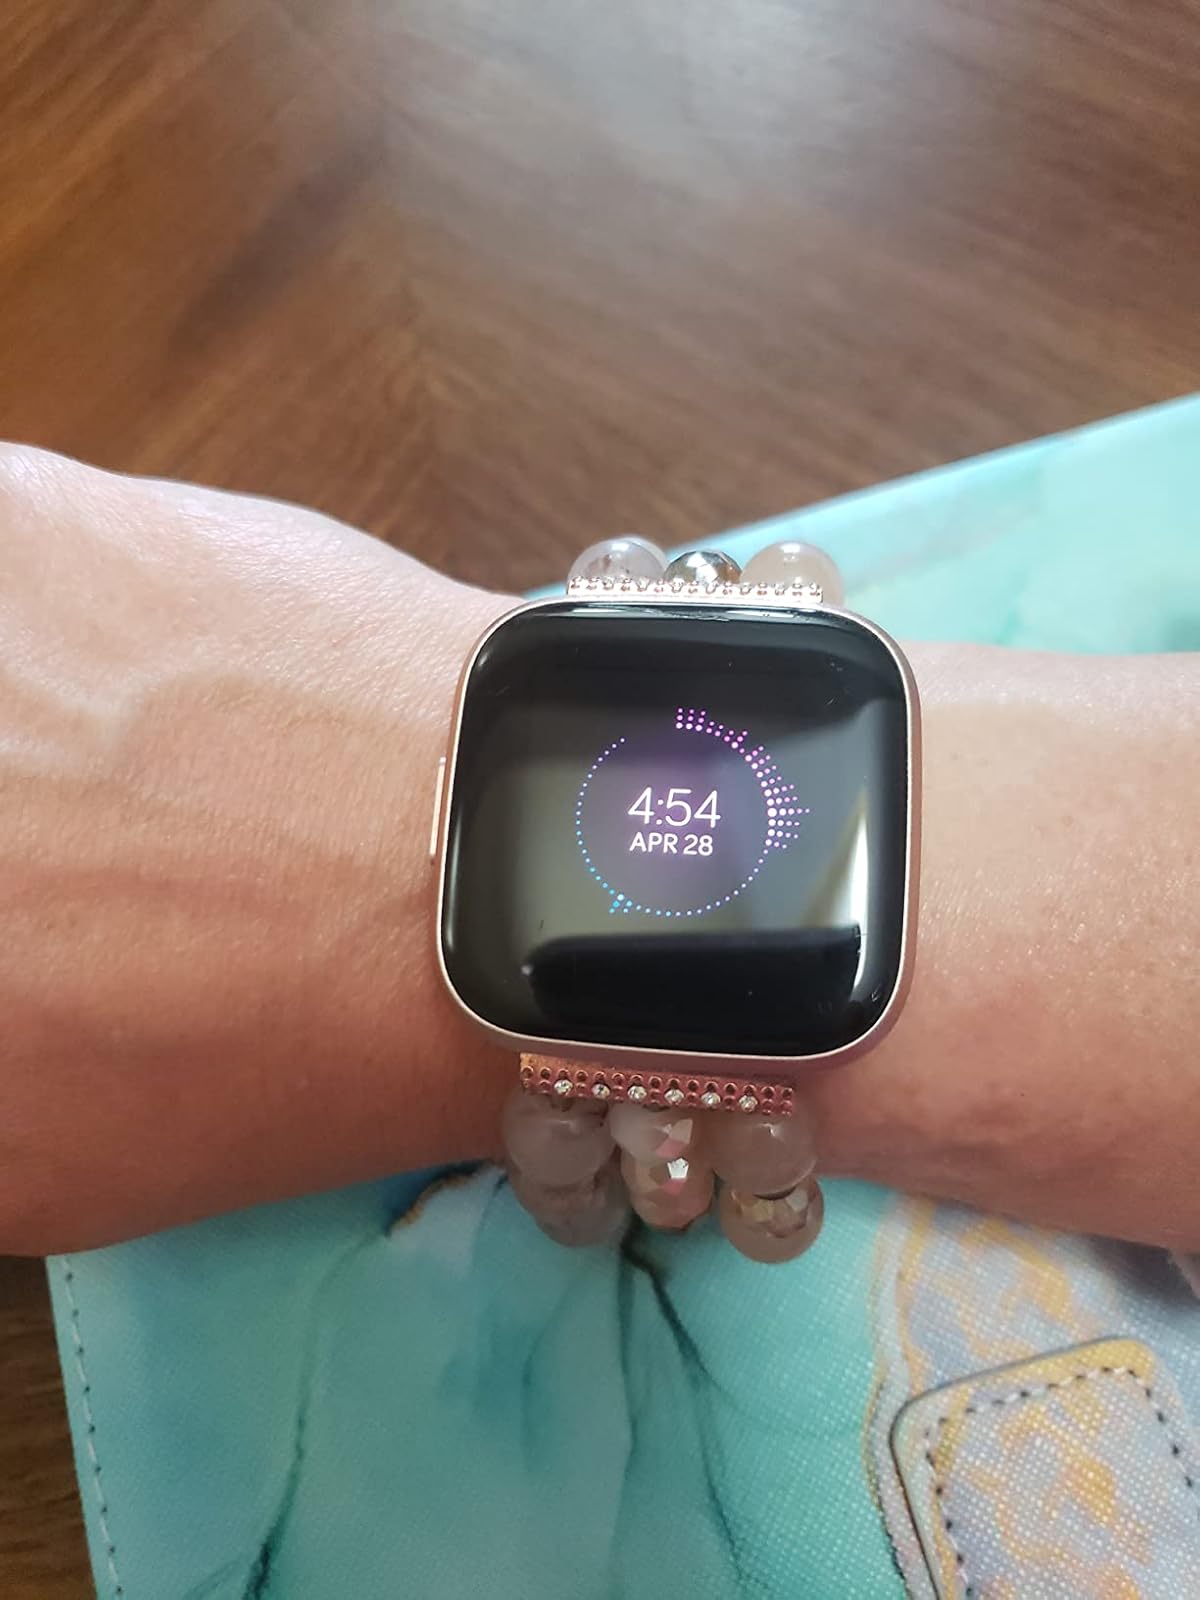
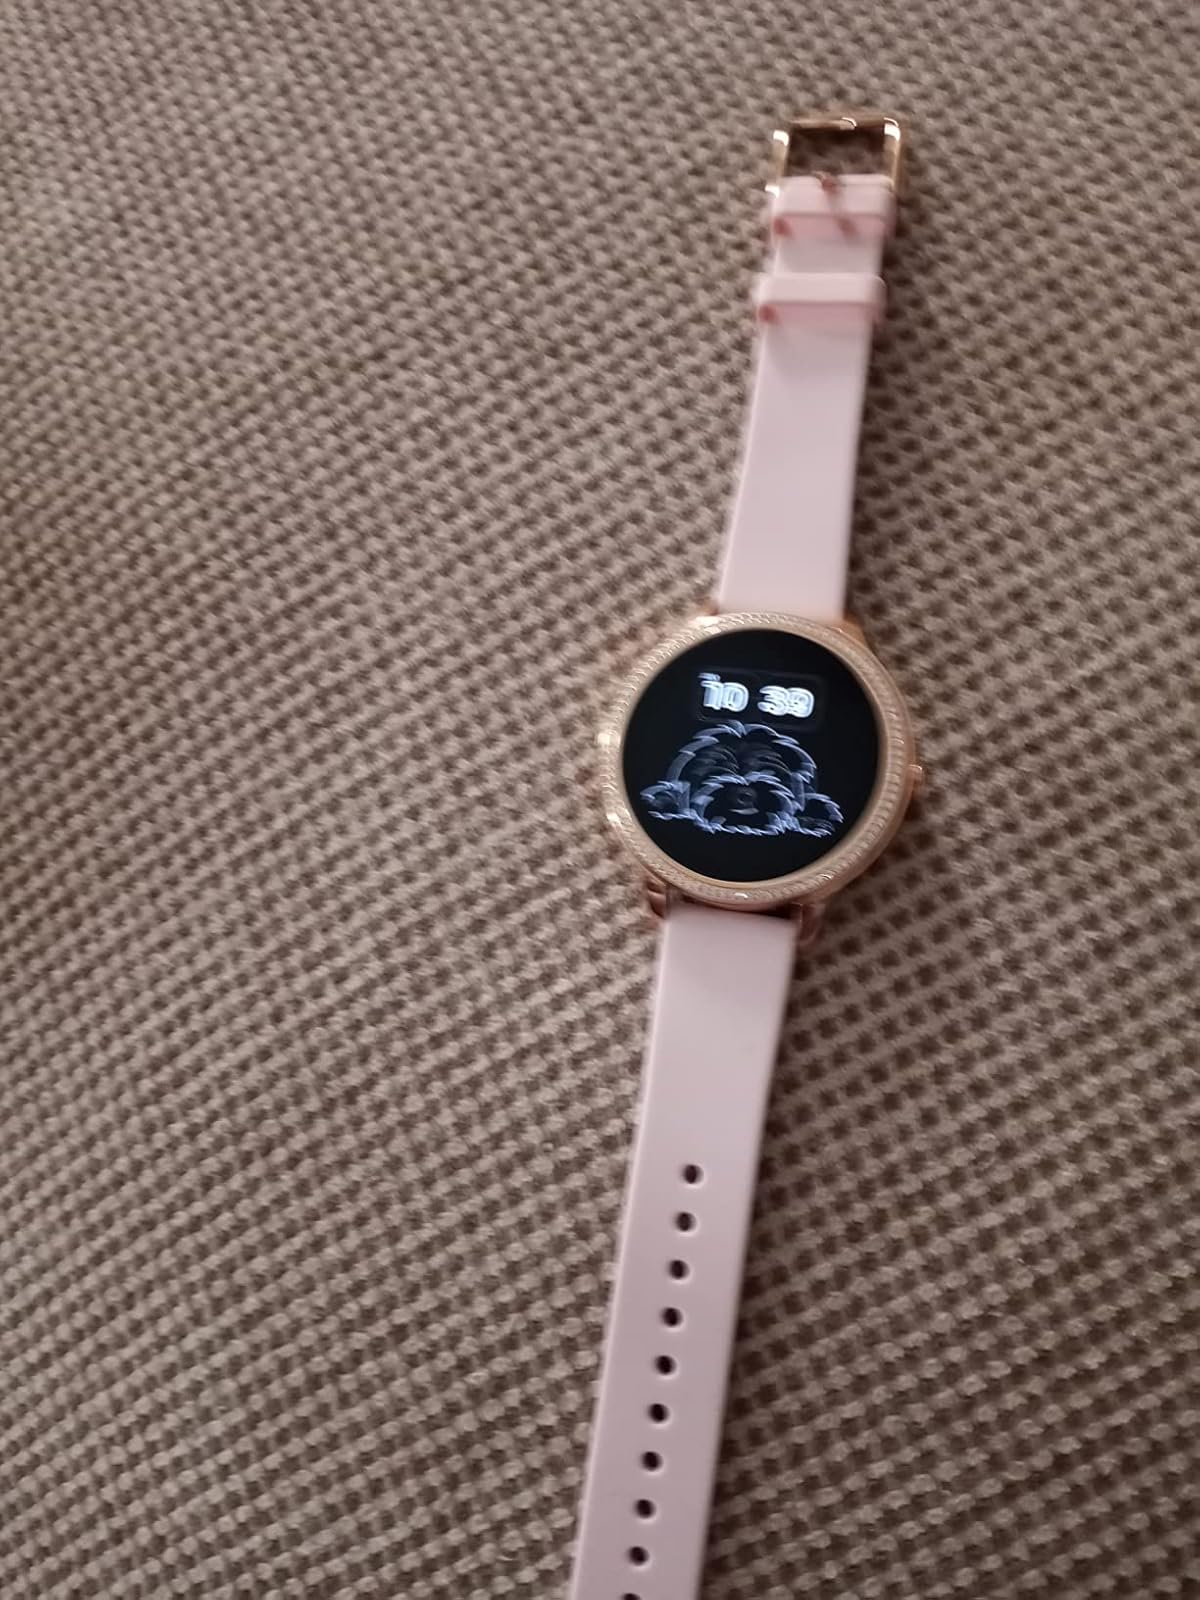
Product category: smartwatch
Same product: no